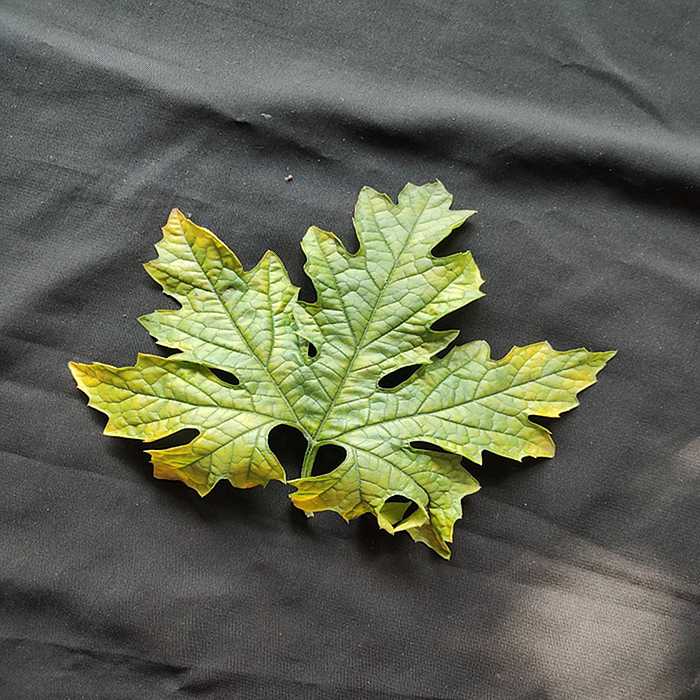
Plant: Bitter Gourd
Label: Mosaic virus